Jiangmen

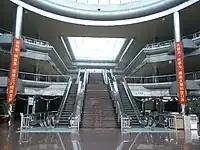
Inside view of Jiangmen Ferry Piers. Ferry services to Hong Kong and Macao are available here.

Making use of the Jiangmen Port facilities, Chu Kong Passenger Transport (CKS) connects Jiangmen with high speed ferry services to Hong Kong (95 nautical miles) taking about 2.5 hours each way. Shanzui Harbor connects Jiangmen taishan with ferry services to Shangchuan Island and Xiachuan Island taking about 30 min each way.